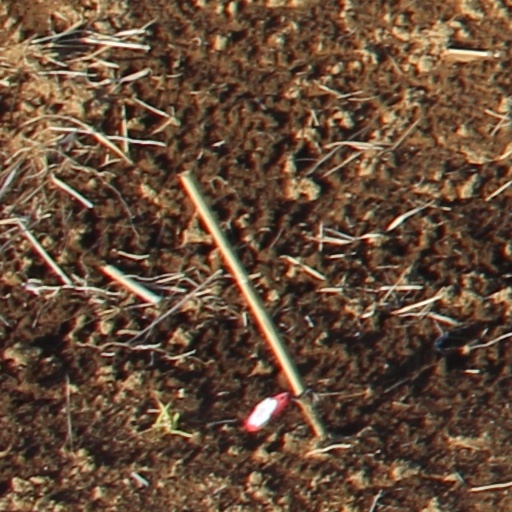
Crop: wheat